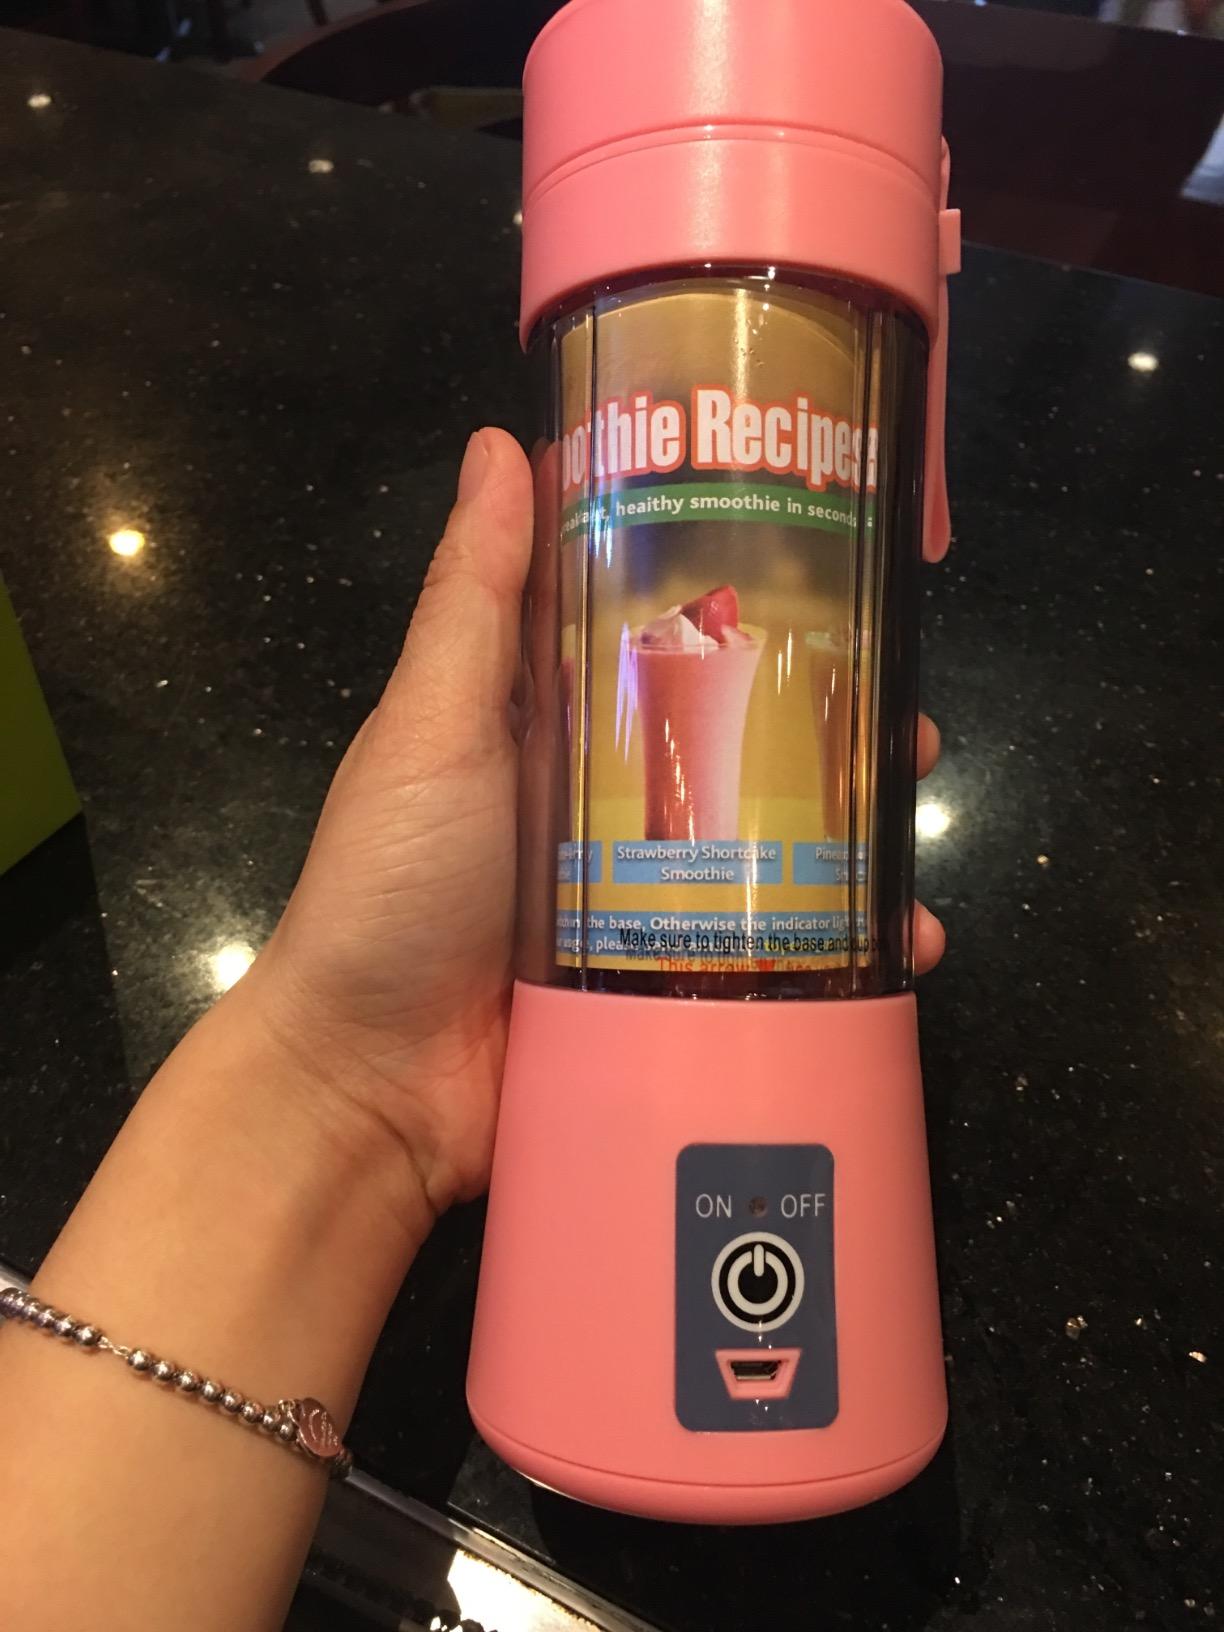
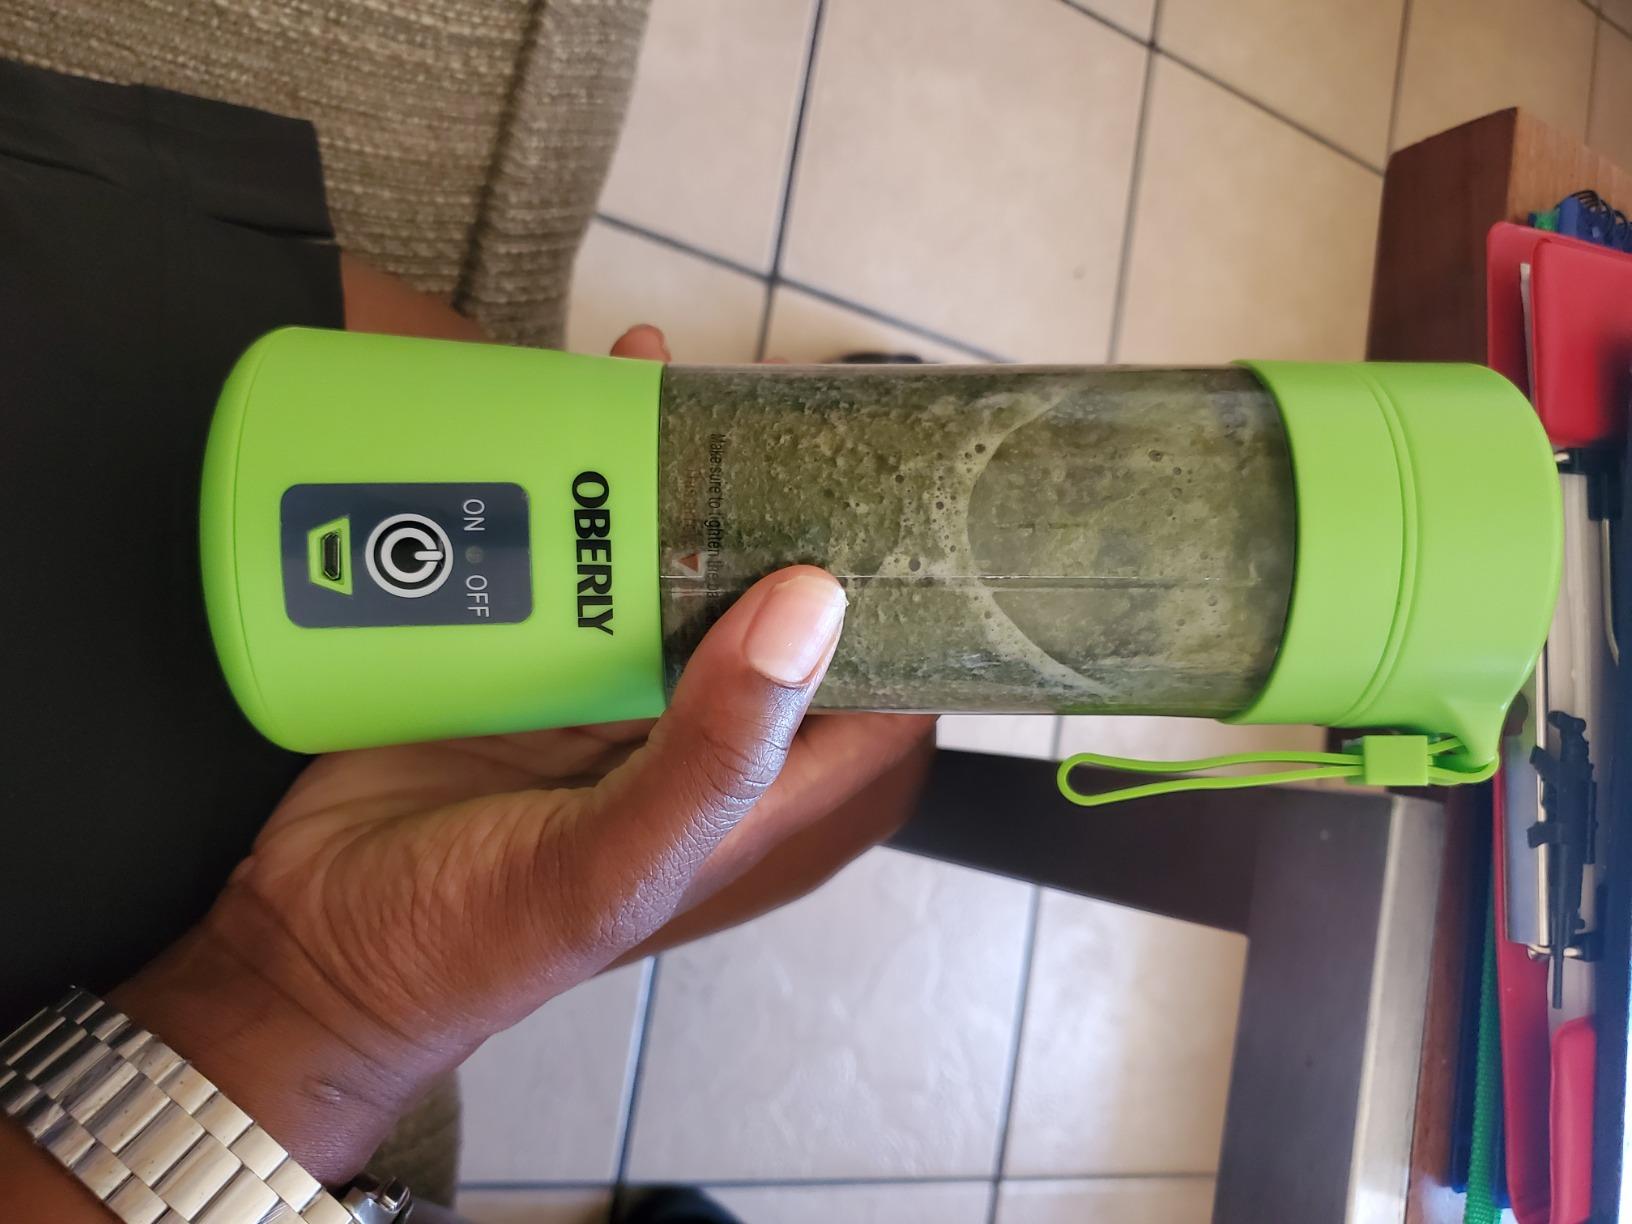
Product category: items_blender
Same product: no